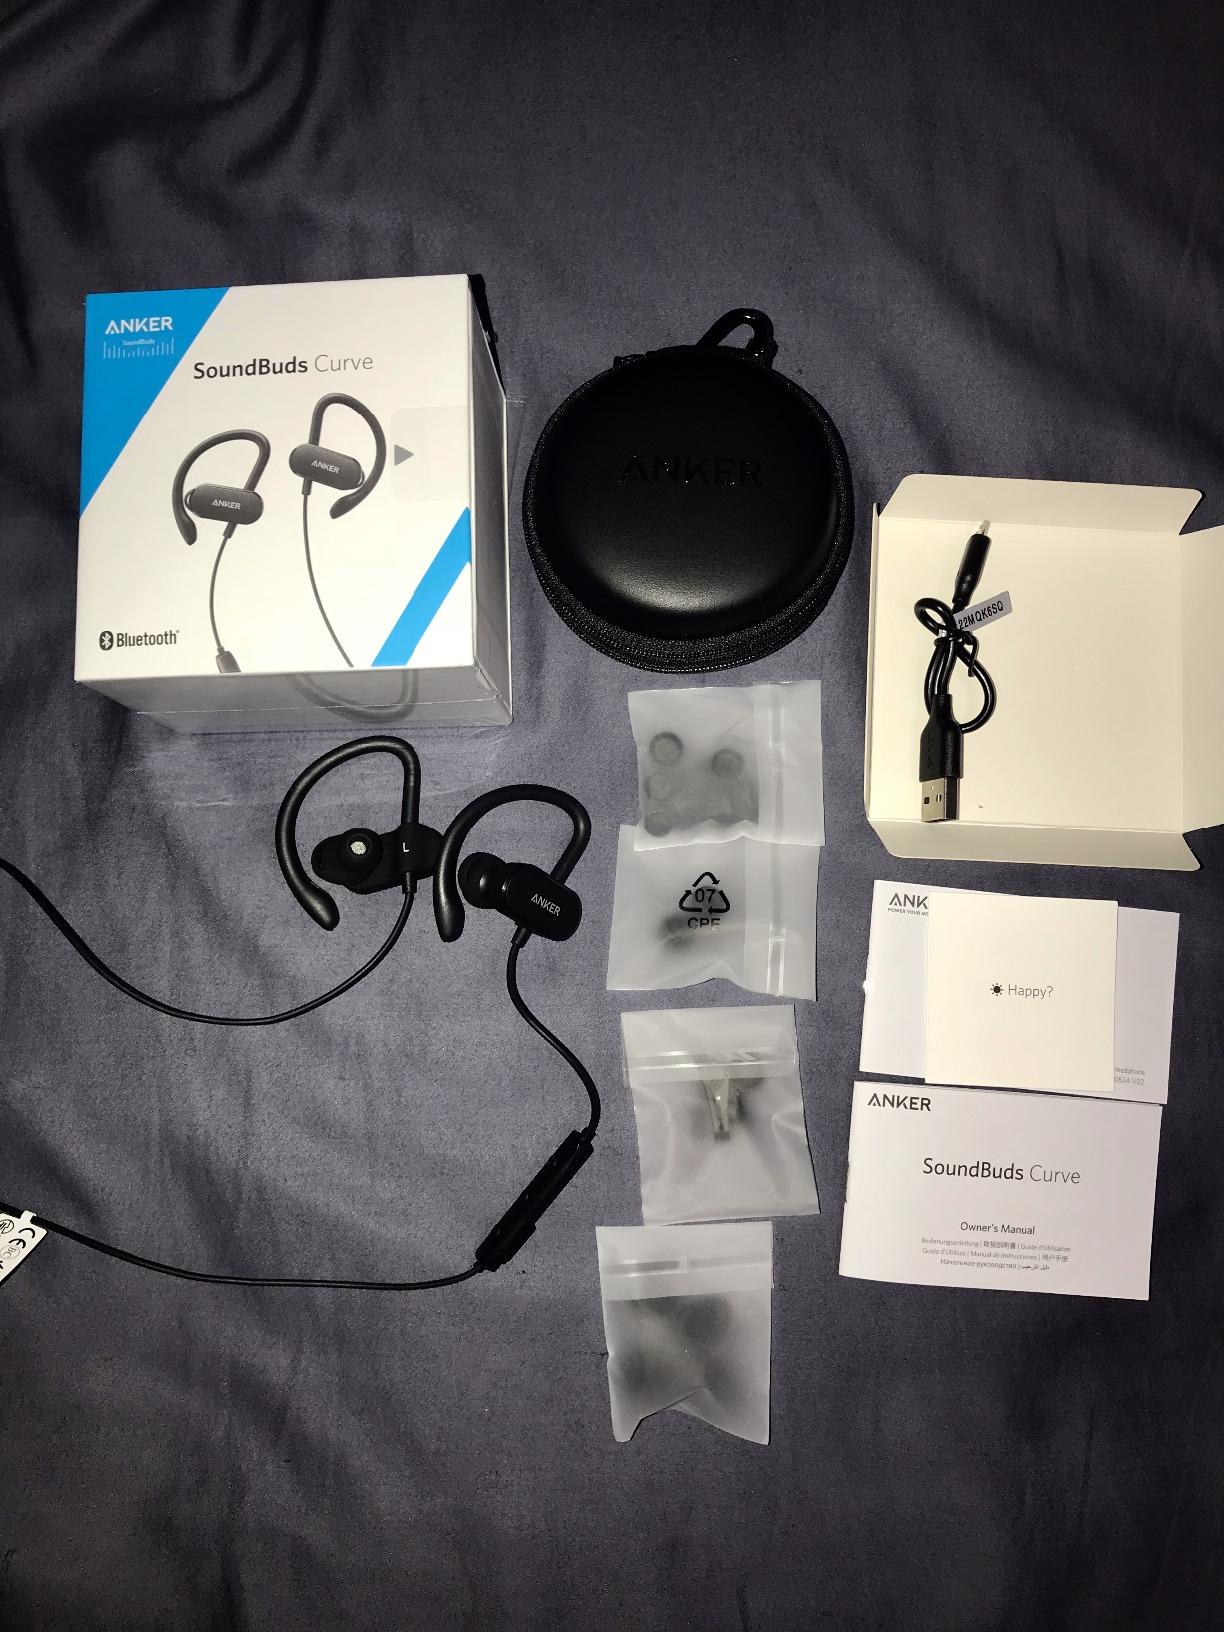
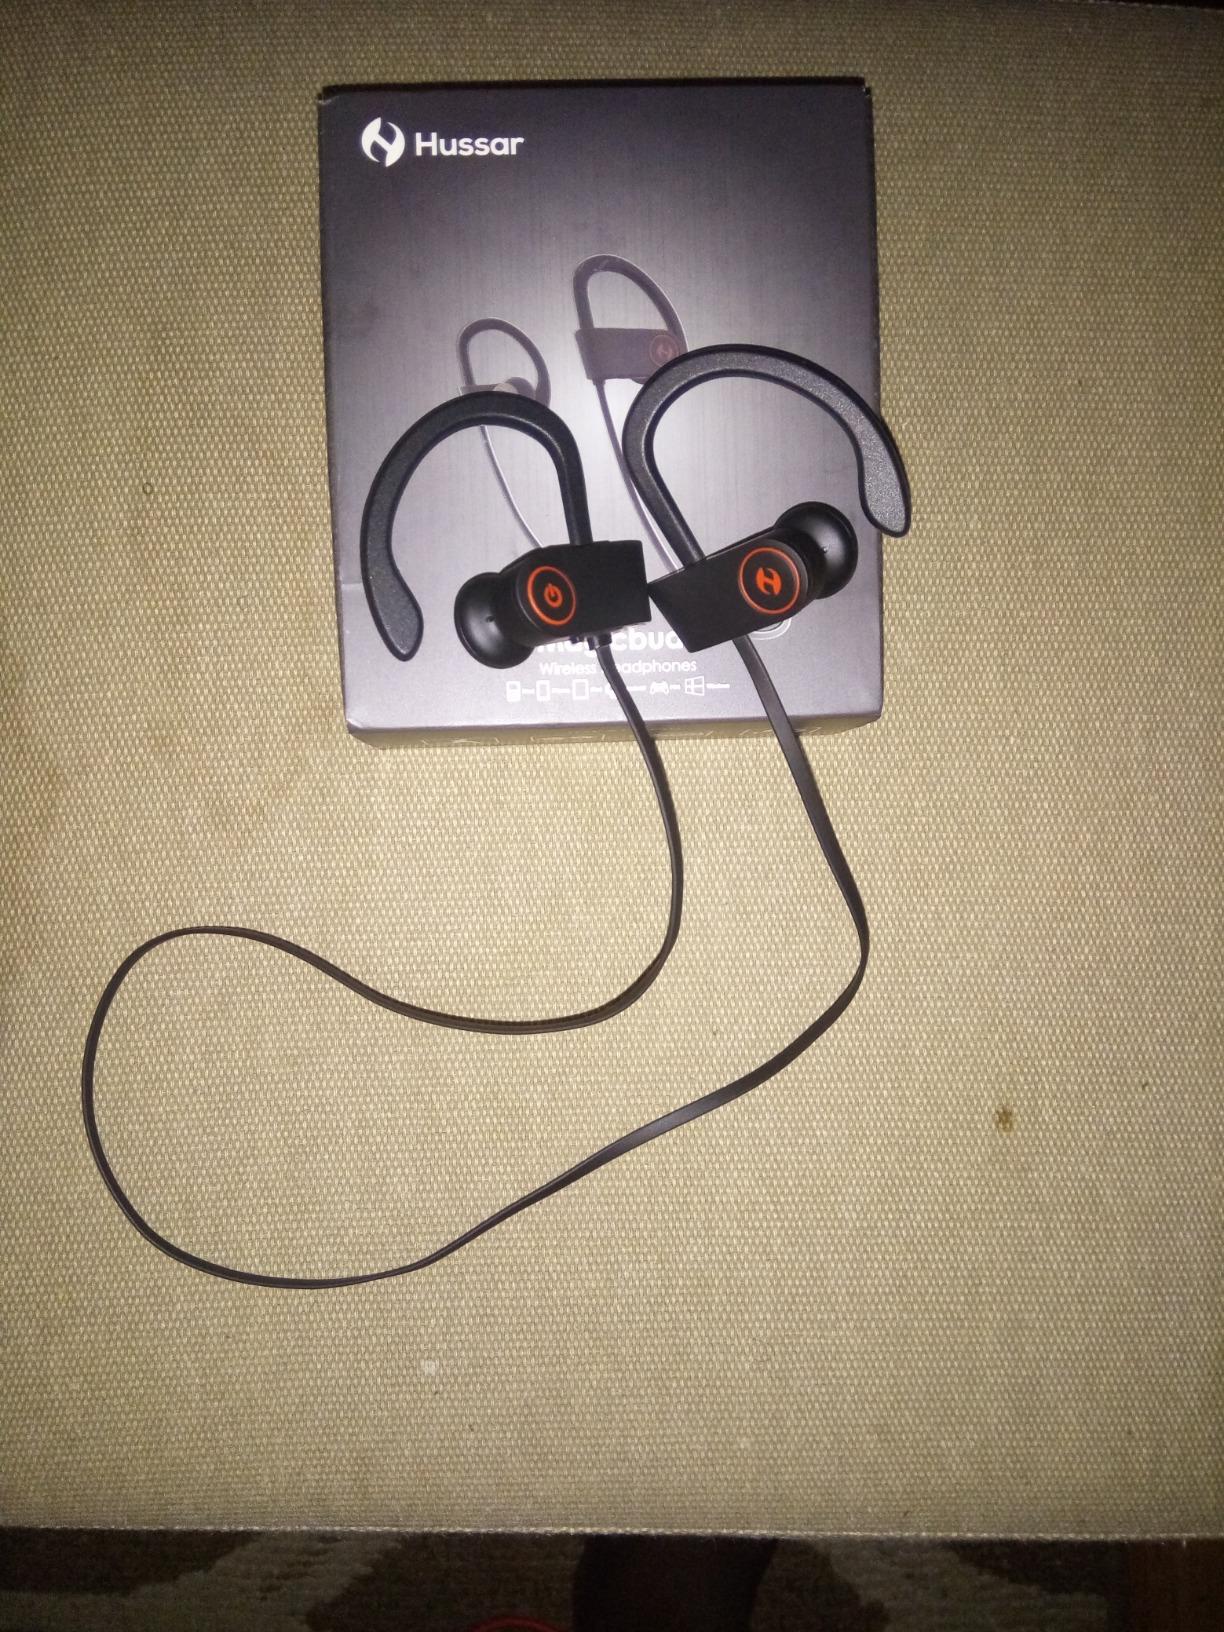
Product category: headphones
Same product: no